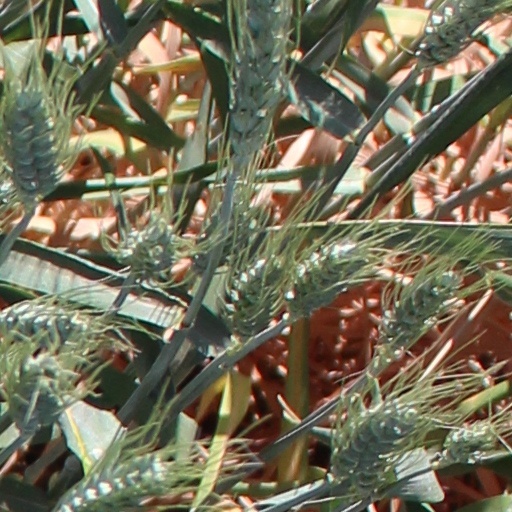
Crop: wheat